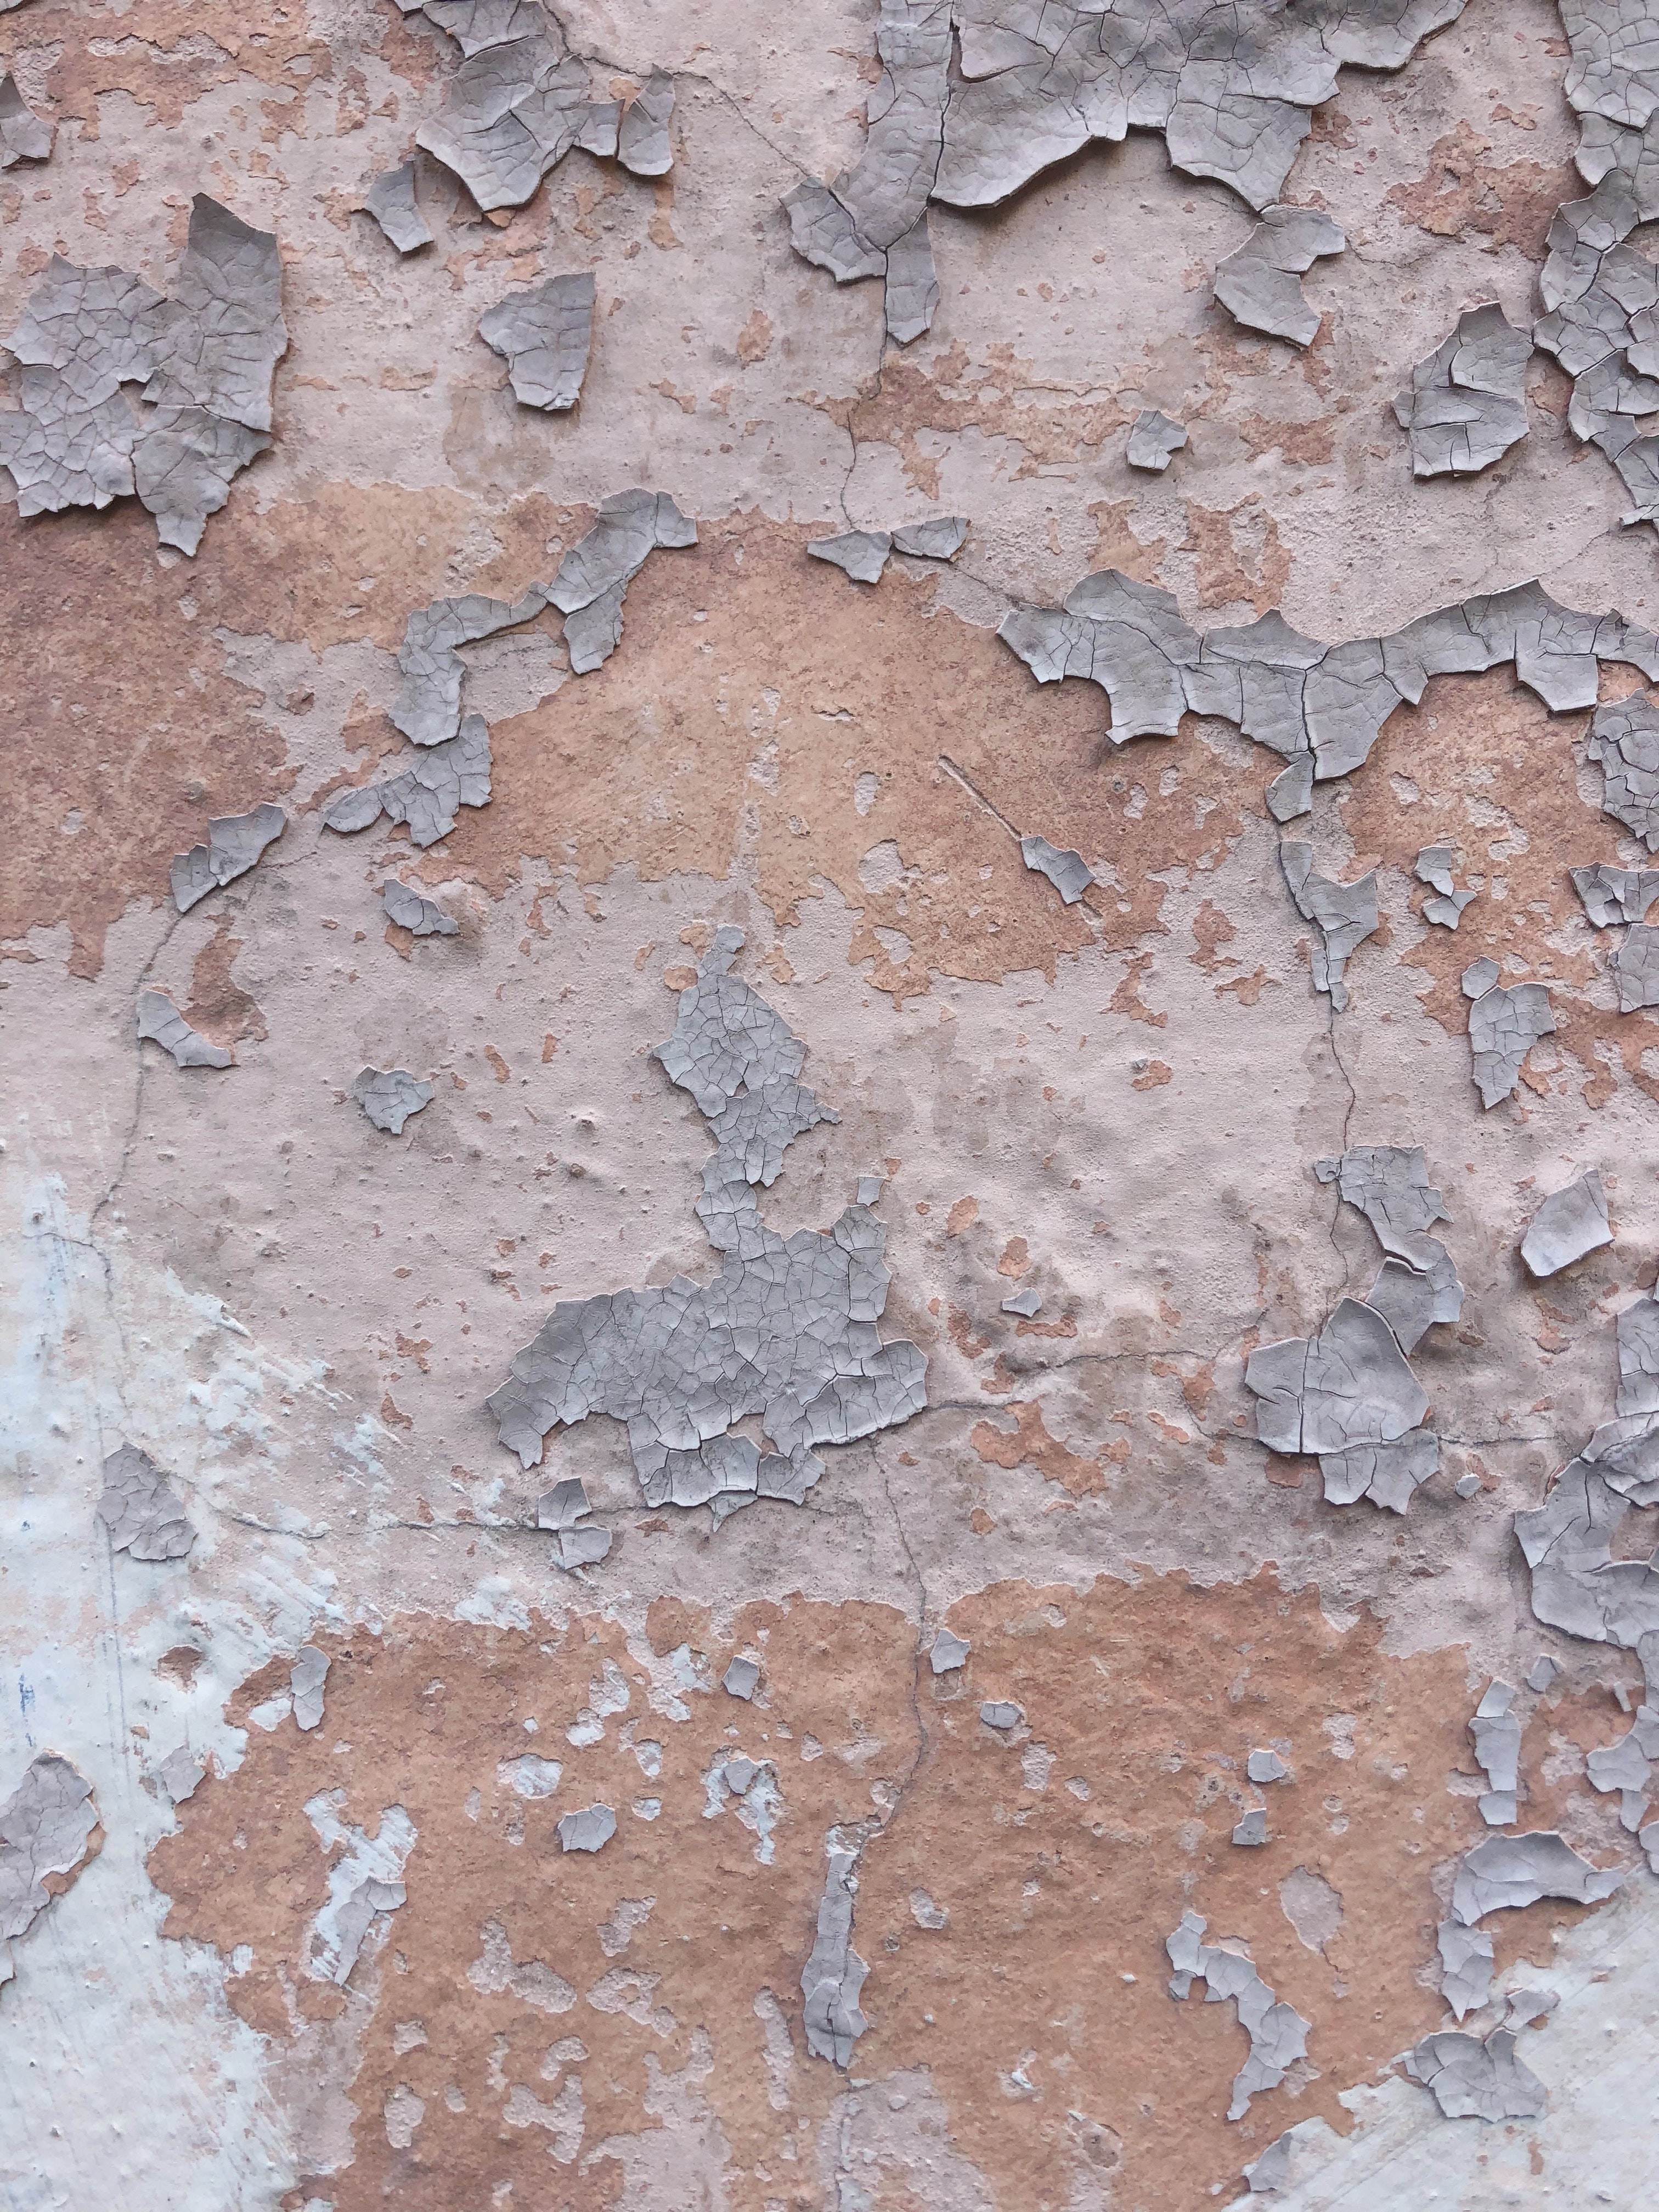
wall, geology, soil, rock, stone wall, bedrock, pattern, outcrop, concrete, road surface